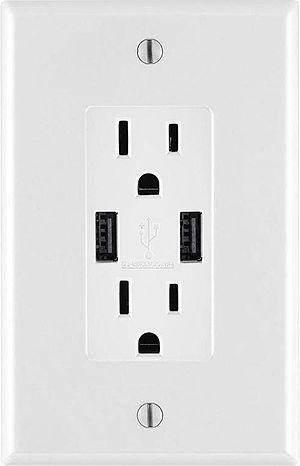
Le juice jacking est un type de cyberattaque visant un téléphone intelligent, une tablette ou un autre périphérique informatique utilisant un port de rechargement qui sert également de port de transfert de données, par exemple un port USB.